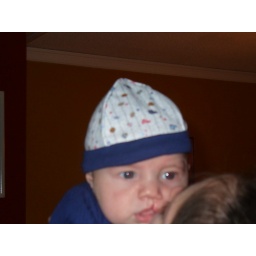
cute boy in a hat